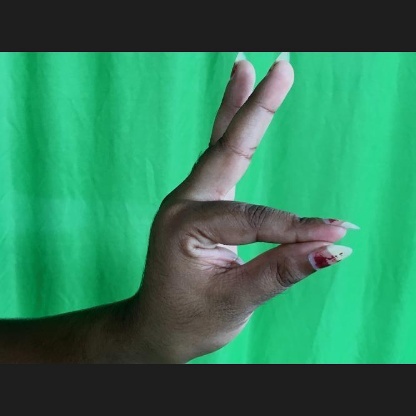
Mudra: Hamsasyam